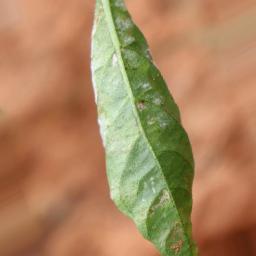
Label: powdery mildew